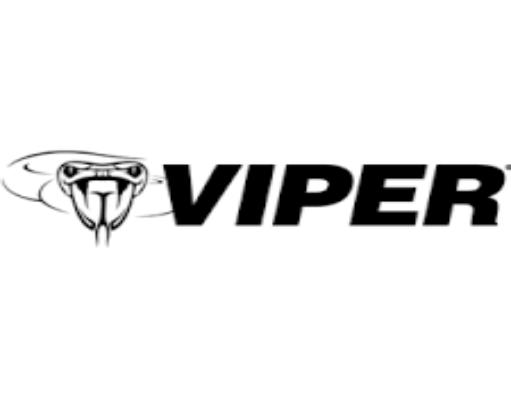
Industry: Transportation